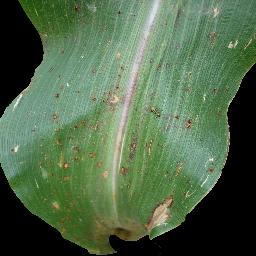
Label: Corn_(Maize)___Common_Rust